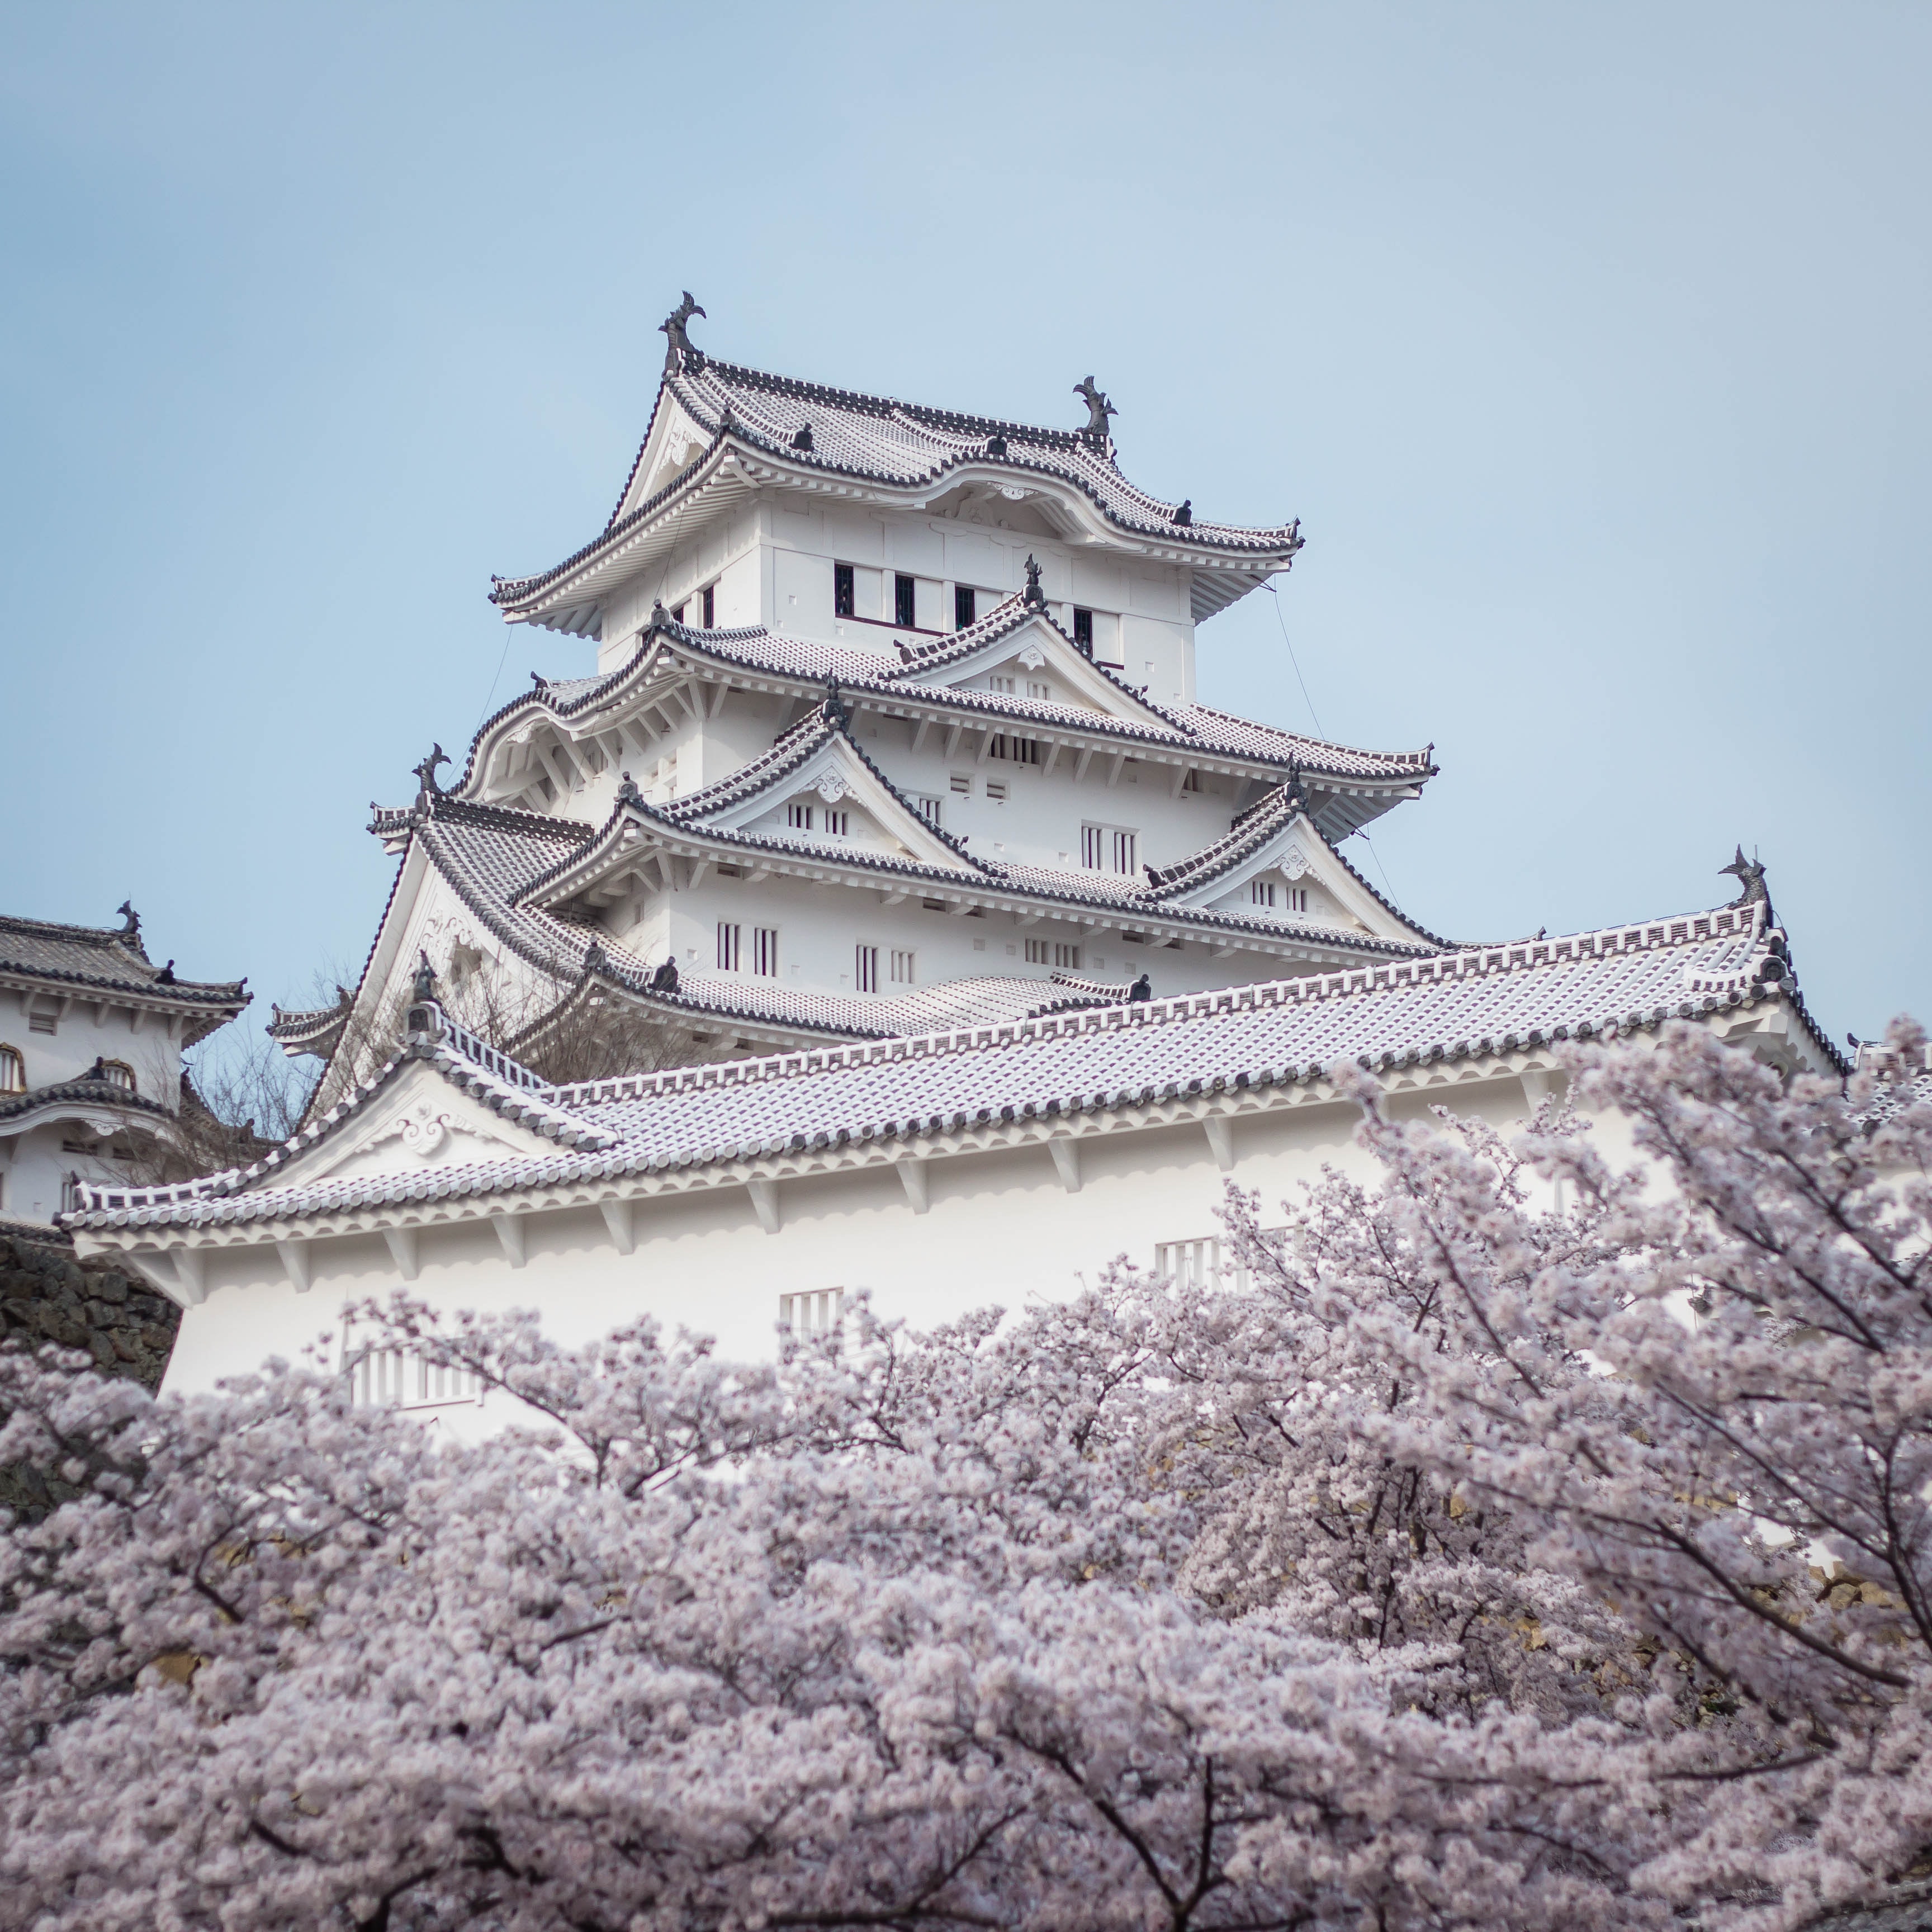
japanese architecture, architecture, flower, chinese architecture, blossom, cherry blossom, plant, spring, pagoda, sky, stock photography, building, tree, temple, roof, castle, world, historic site, tourism